Thalassemia

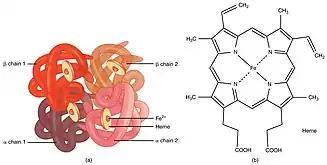
(a) schematic representation of a hemoglobin molecule, showing alpha and beta globins. (b) structure of the heme molecular component of hemoglobin

Normal human hemoglobins are tetrameric proteins composed of two pairs of globin chains, each of which contains one alpha-like (α-like) chain and one beta-like (β-like) chain. Each globin chain is associated with an iron-containing heme molecular component. Throughout life, the synthesis of the alpha-like and the beta-like chains is balanced so that their ratio is relatively constant and there is no excess of either type.